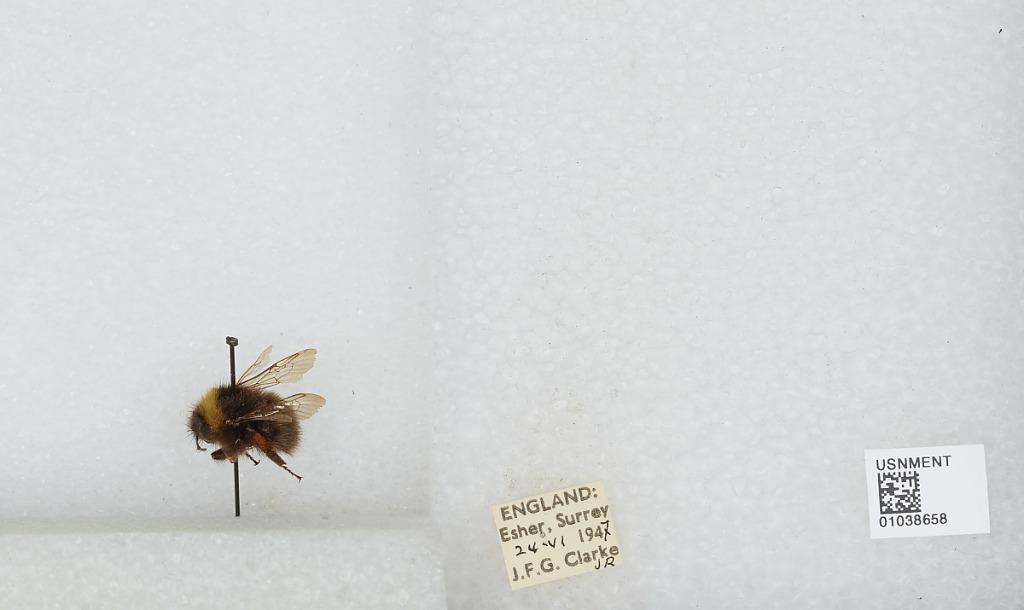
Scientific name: Bombus (Pyrobombus) pratorum (Linnaeus)
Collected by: J. Clarke
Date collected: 1947-6-24
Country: United Kingdom
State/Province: England
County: Surrey
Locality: Esher
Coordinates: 51.3691, -0.365